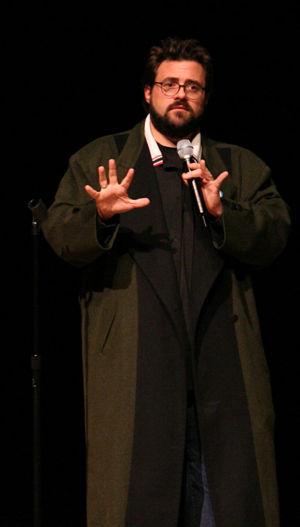
Clerks 2 ou Commis en folie 2 est une comédie américaine réalisée par Kevin Smith, sortie en 2006. C'est une suite de Clerks : Les Employés modèles, sorti en 1994. Il s'agit du 6ᵉ long métrage du View Askewniverse.